Manipur

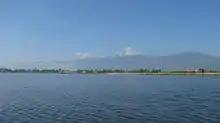
Loktak Lake, the largest fresh water lake in the state.

The state lies at a latitude of 23°83'N – 25°68'N and a longitude of 93°03'E – 94°78'E. The total area covered by the state is . The capital lies in an oval-shaped valley of approximately , surrounded by blue mountains, at an elevation of above sea level. The slope of the valley is from north to south. The mountain ranges create a moderate climate, preventing the cold winds from the north from reaching the valley and barring cyclonic storms.